Mediaspree

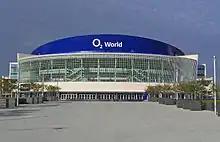
Mercedes-Benz Arena between Berlin Ostbahnhof and Warschauer Straße

The "East-Side-Park" is situated between the East Side Gallery and the Spree. Like the planned "Park on the Spree" (see below), it was commissioned by the district authority of Friedrichshain-Kreuzberg and designed by the landscape architectural firm "Häfner/Jiménez". In the middle of the park is the so-called "Boat Landing Plaza," a boat landing built for the O World complex. The surface area of the park covers approximately and was under construction from August 2006 to early 2009. The construction costs ran to 816,000 Euros.